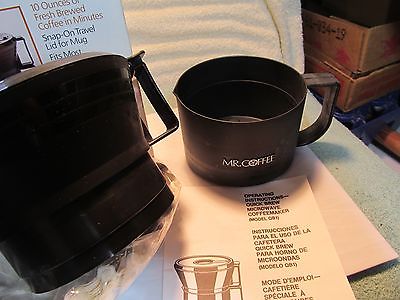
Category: coffee maker